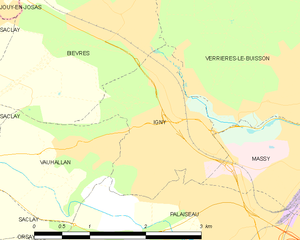
Carte des communes françaises Igny